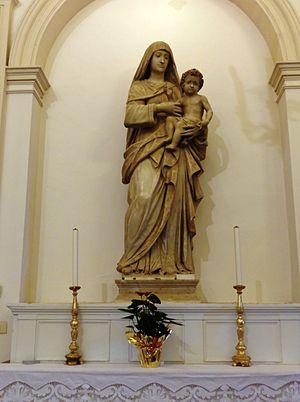
Michelangelo Naccherino, né à Florence le 6 mars 1550 et mort à Naples en février 1622, est un sculpteur italien.